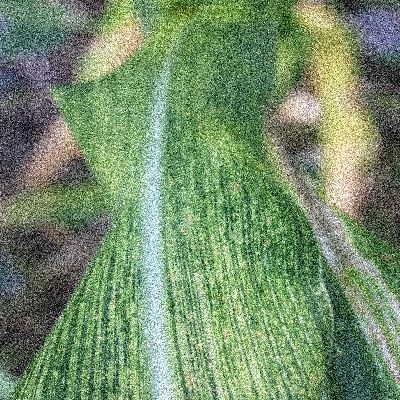
Label: Corn_(Maize)___Maize_Streak_Virus